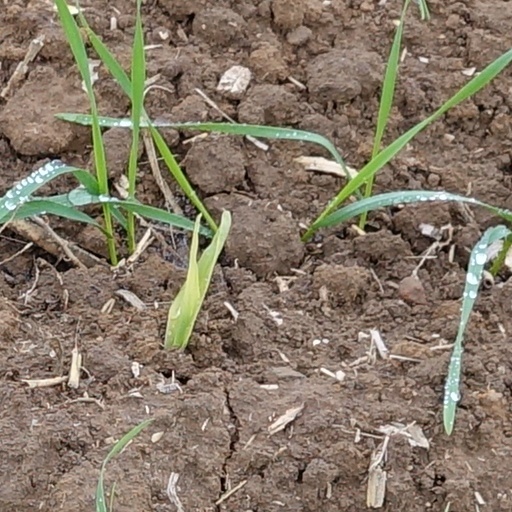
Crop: wheat